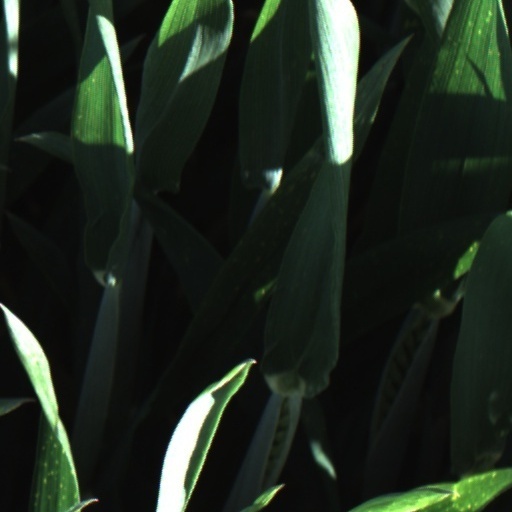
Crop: wheat